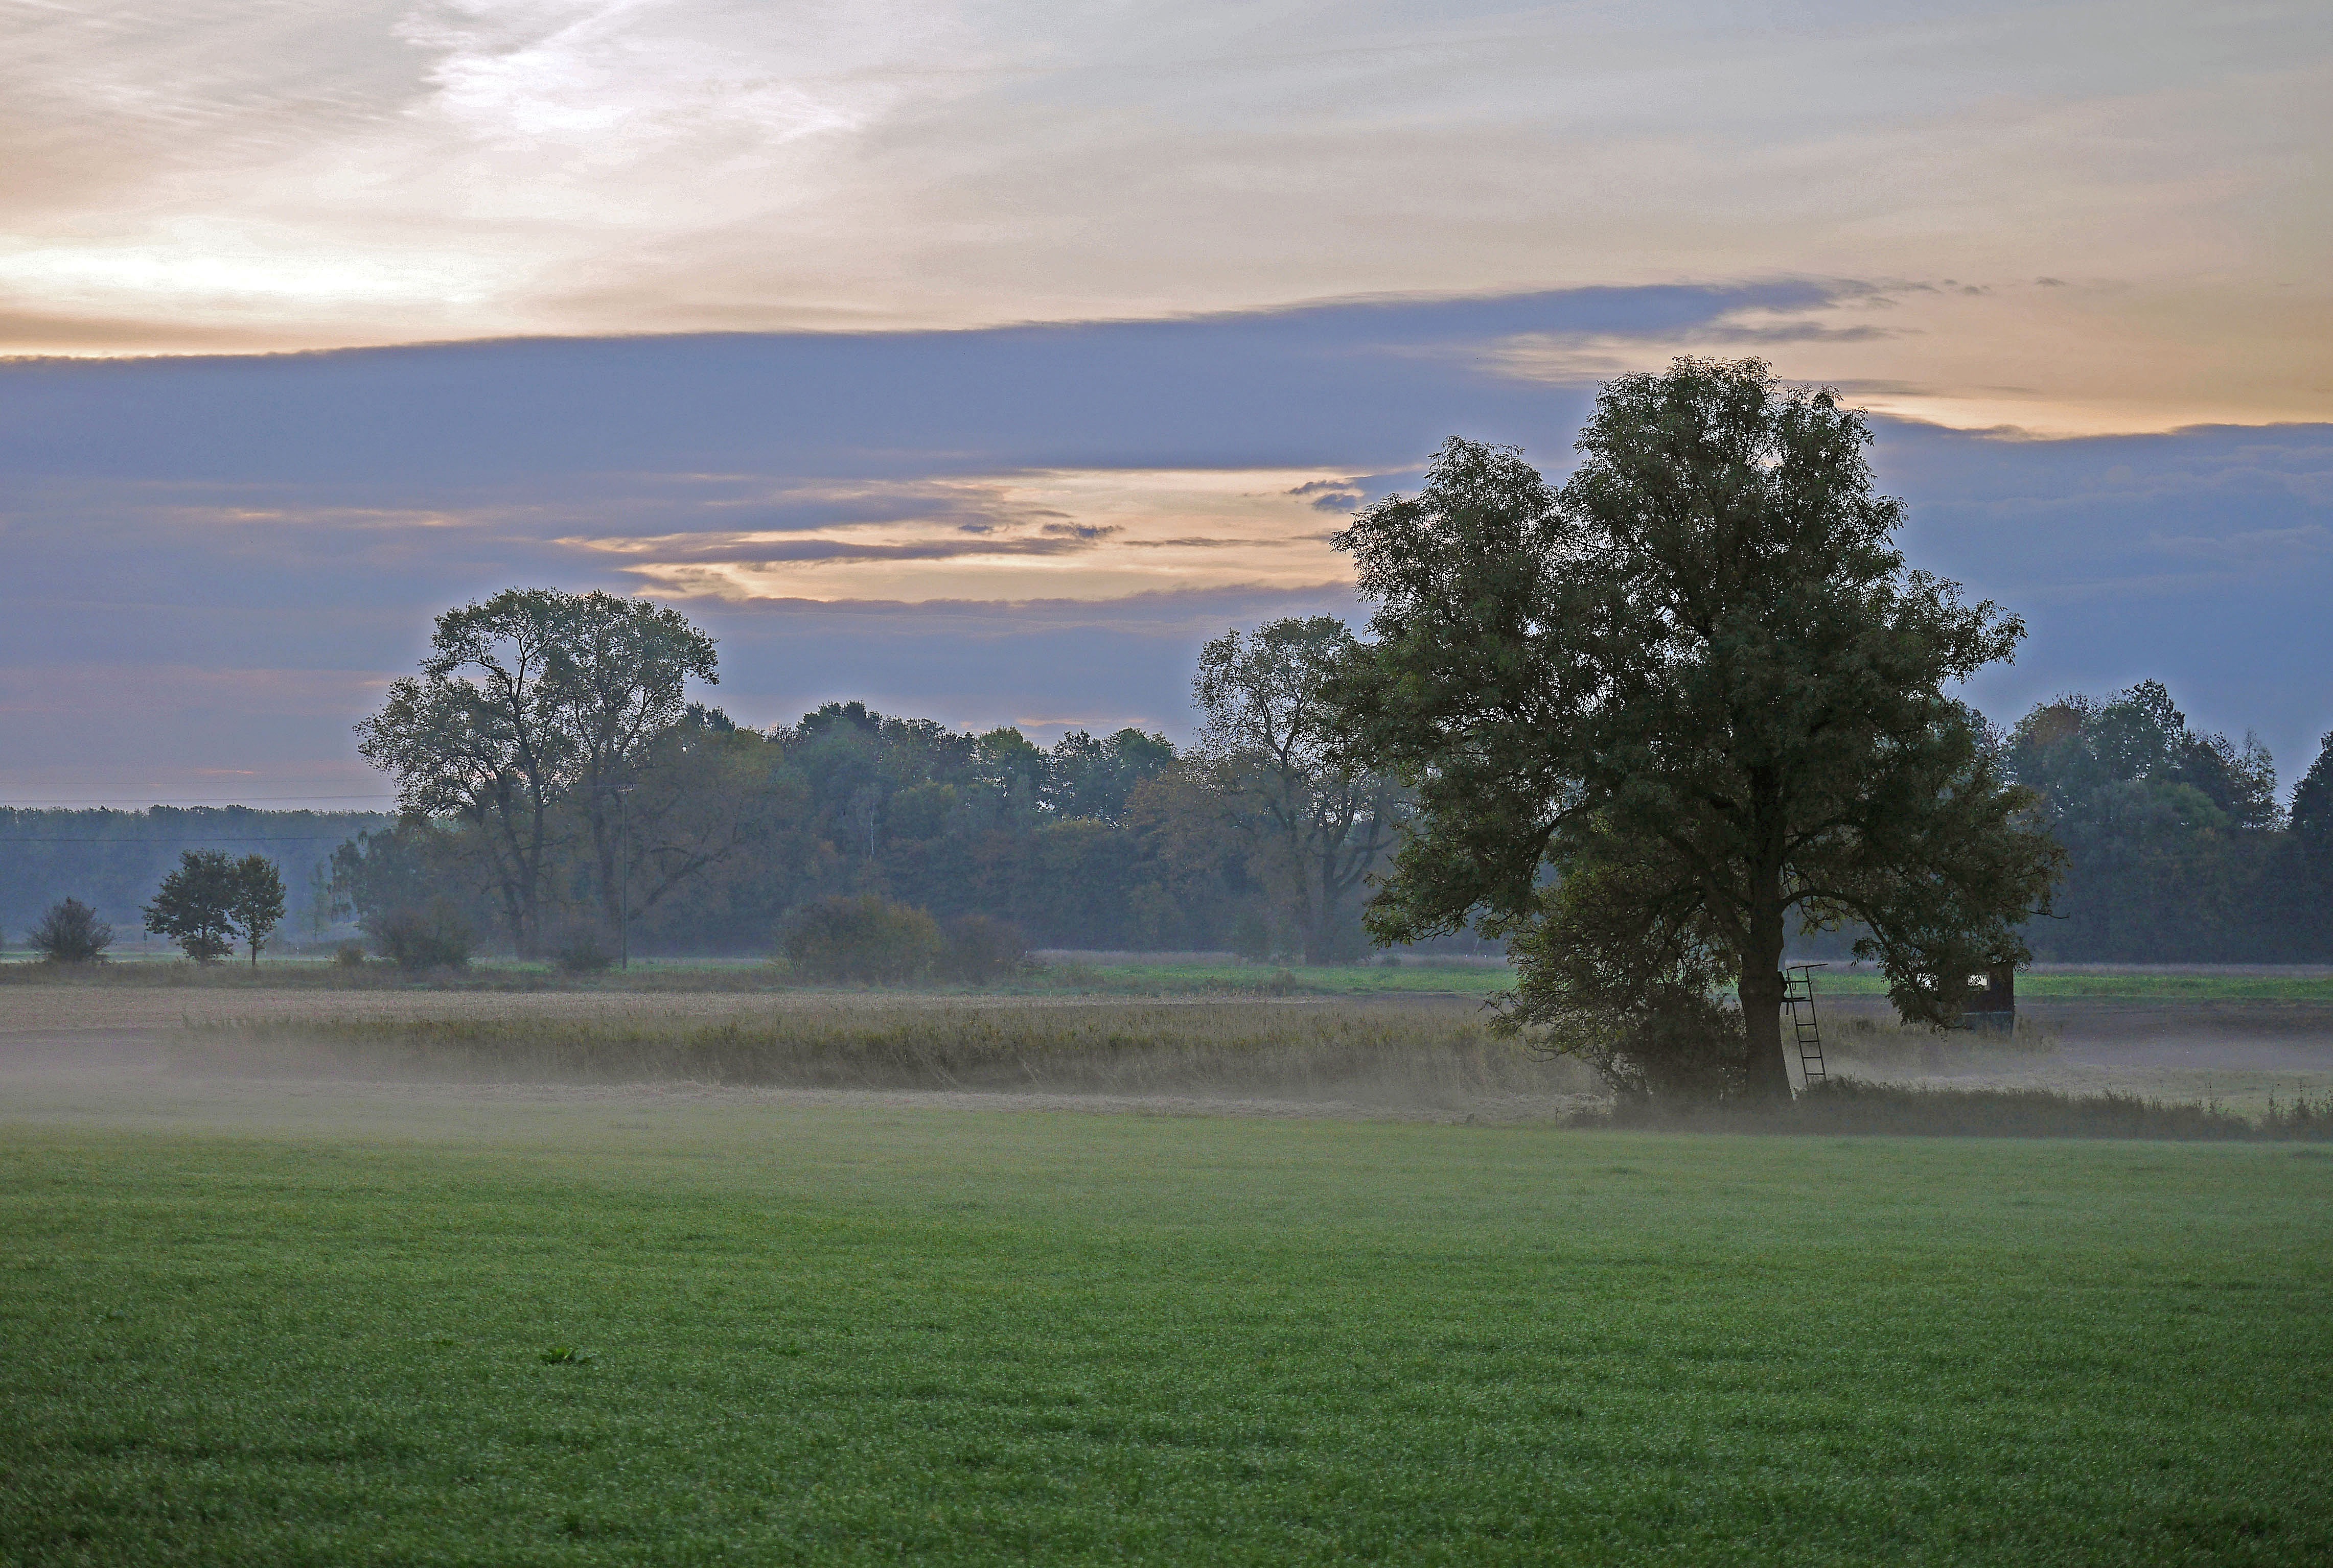
landscape, tree, nature, grass, horizon, mountain, cloud, plant, sky, fog, sunrise, sunset, mist, field, meadow, prairie, sunlight, morning, hill, dawn, dusk, rural, autumn, haze, agriculture, plain, trees, clouds, grassland, flat, quiet, mood, silent, morgenstimmung, morning mist, westfalen, rural area, ground fog, flat land, m nsterland, meteorological phenomenon, natural environment, atmospheric phenomenon, woody plant